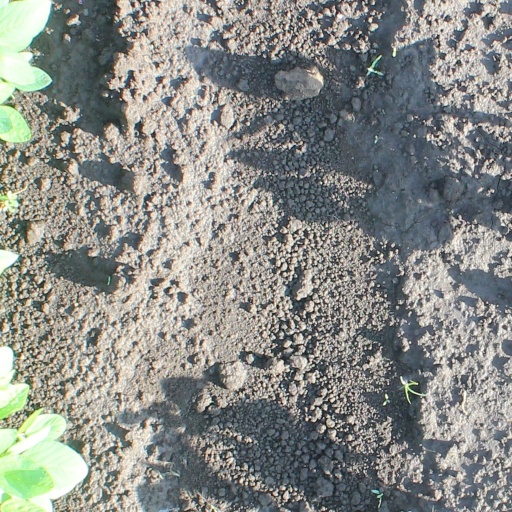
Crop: soybean